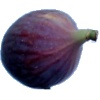
Label: Fig 1